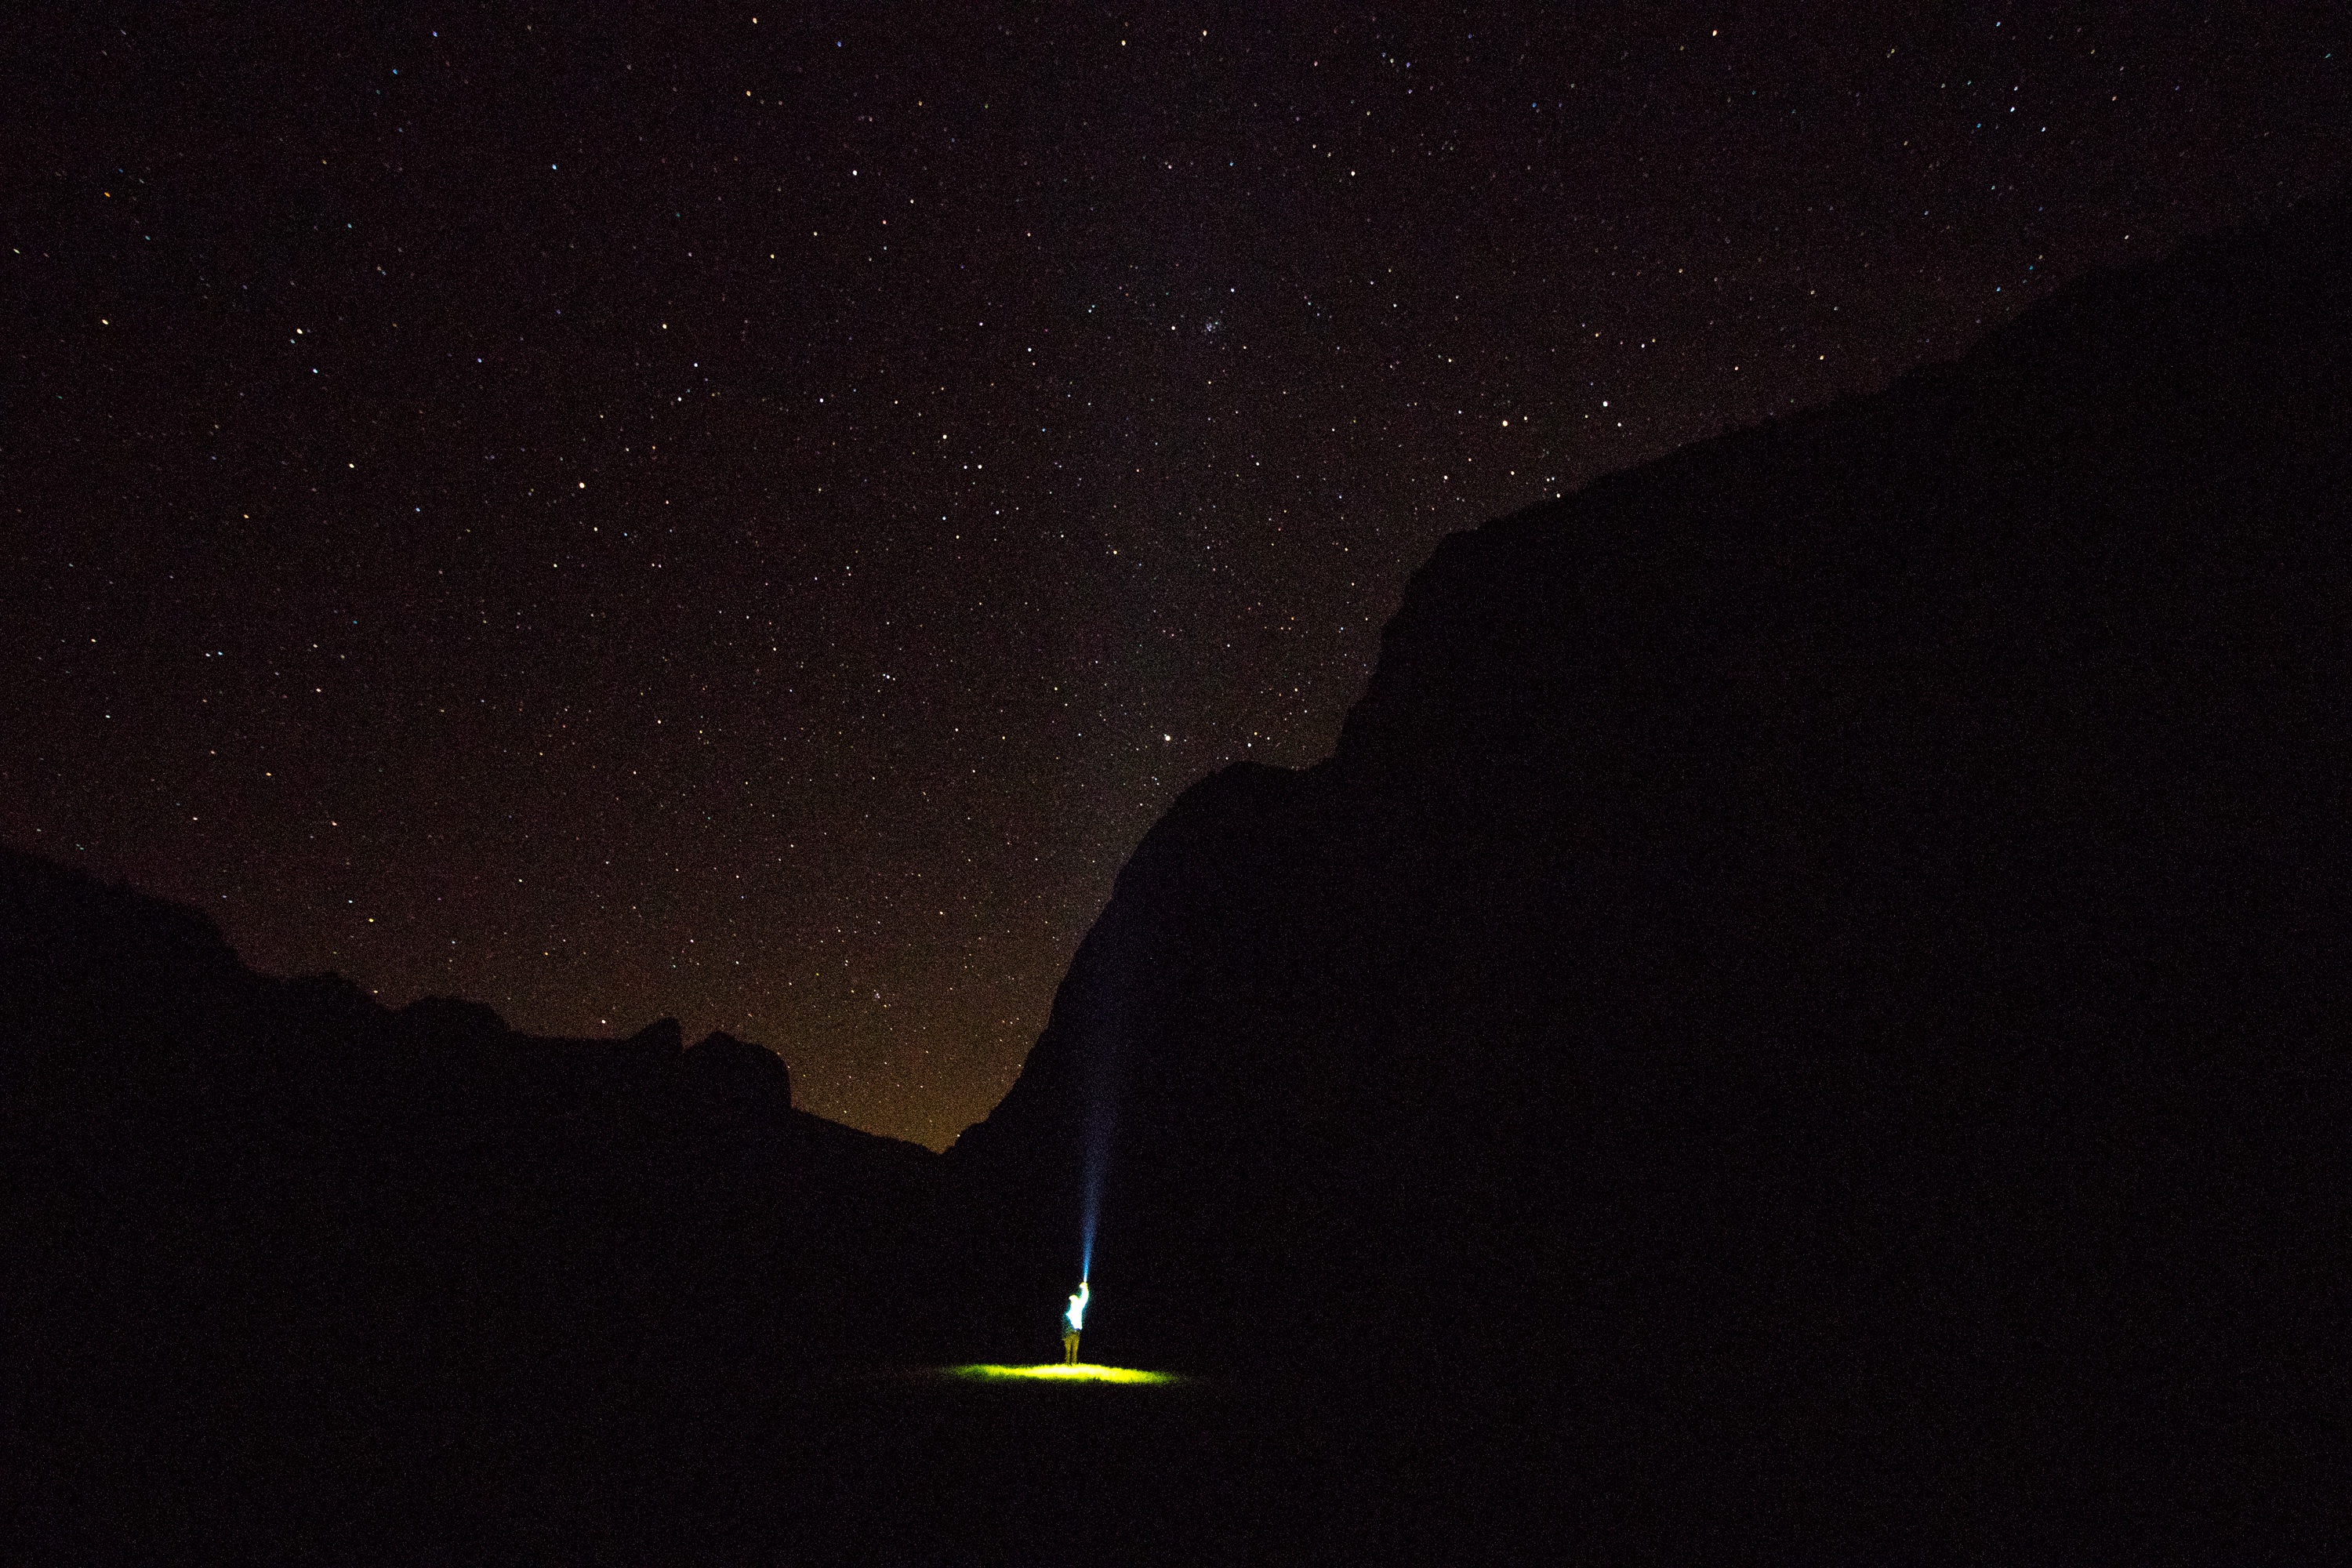
sky, night, star, atmosphere, darkness, moon, moonlight, outer space, astronomy, flashlight, astronomical object, geological phenomenon